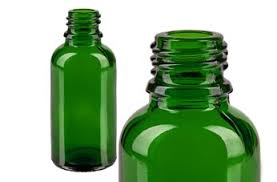
Label: glass